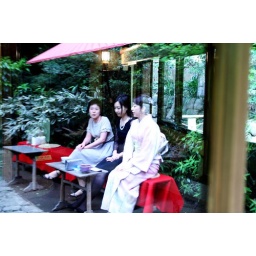
the girls in the mirror